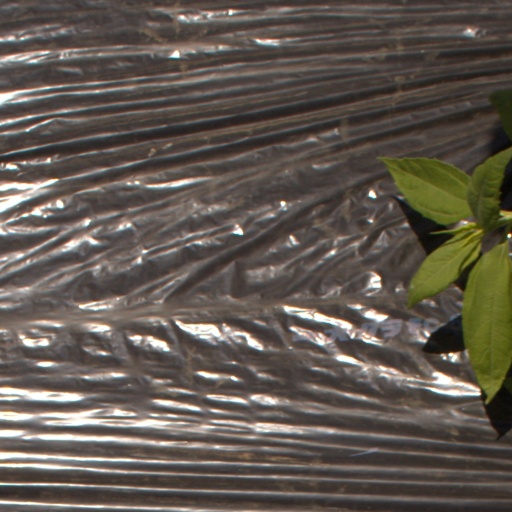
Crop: Jerusalem artichoke